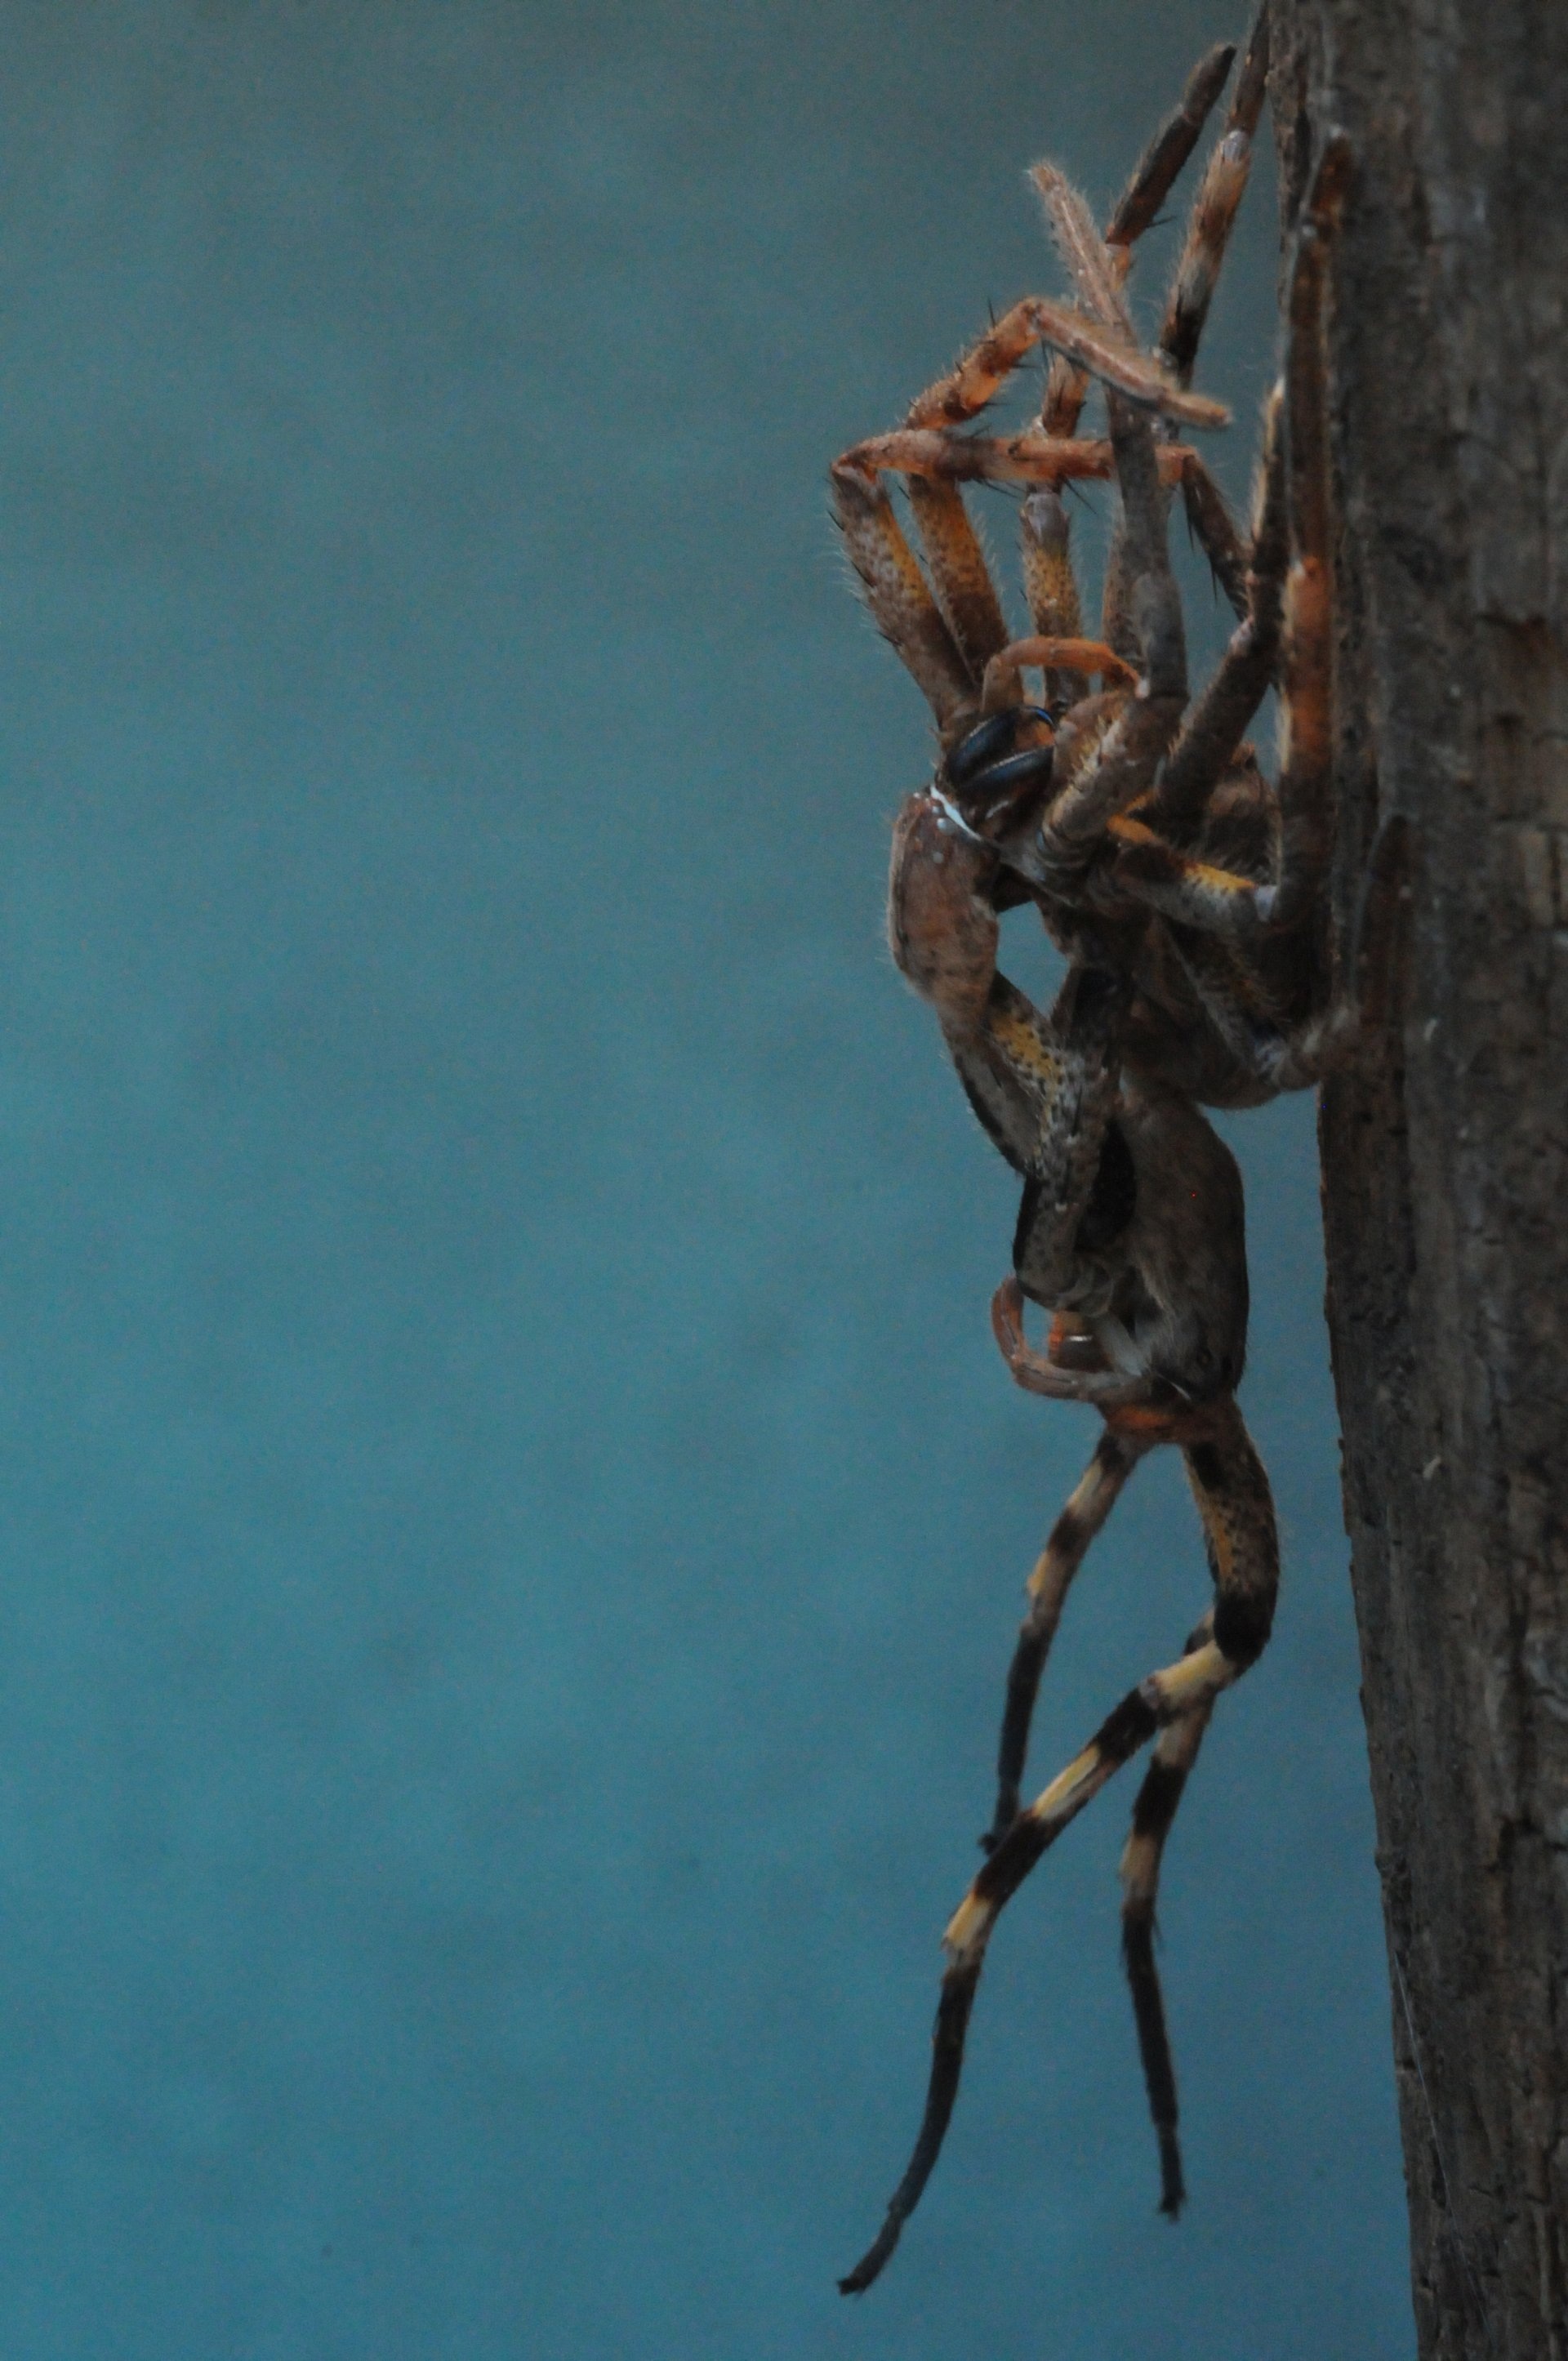
blue, invertebrate, spider, sculpture, art, arachnid, macro photography, moult, rain spider, palystes